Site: brandenburg
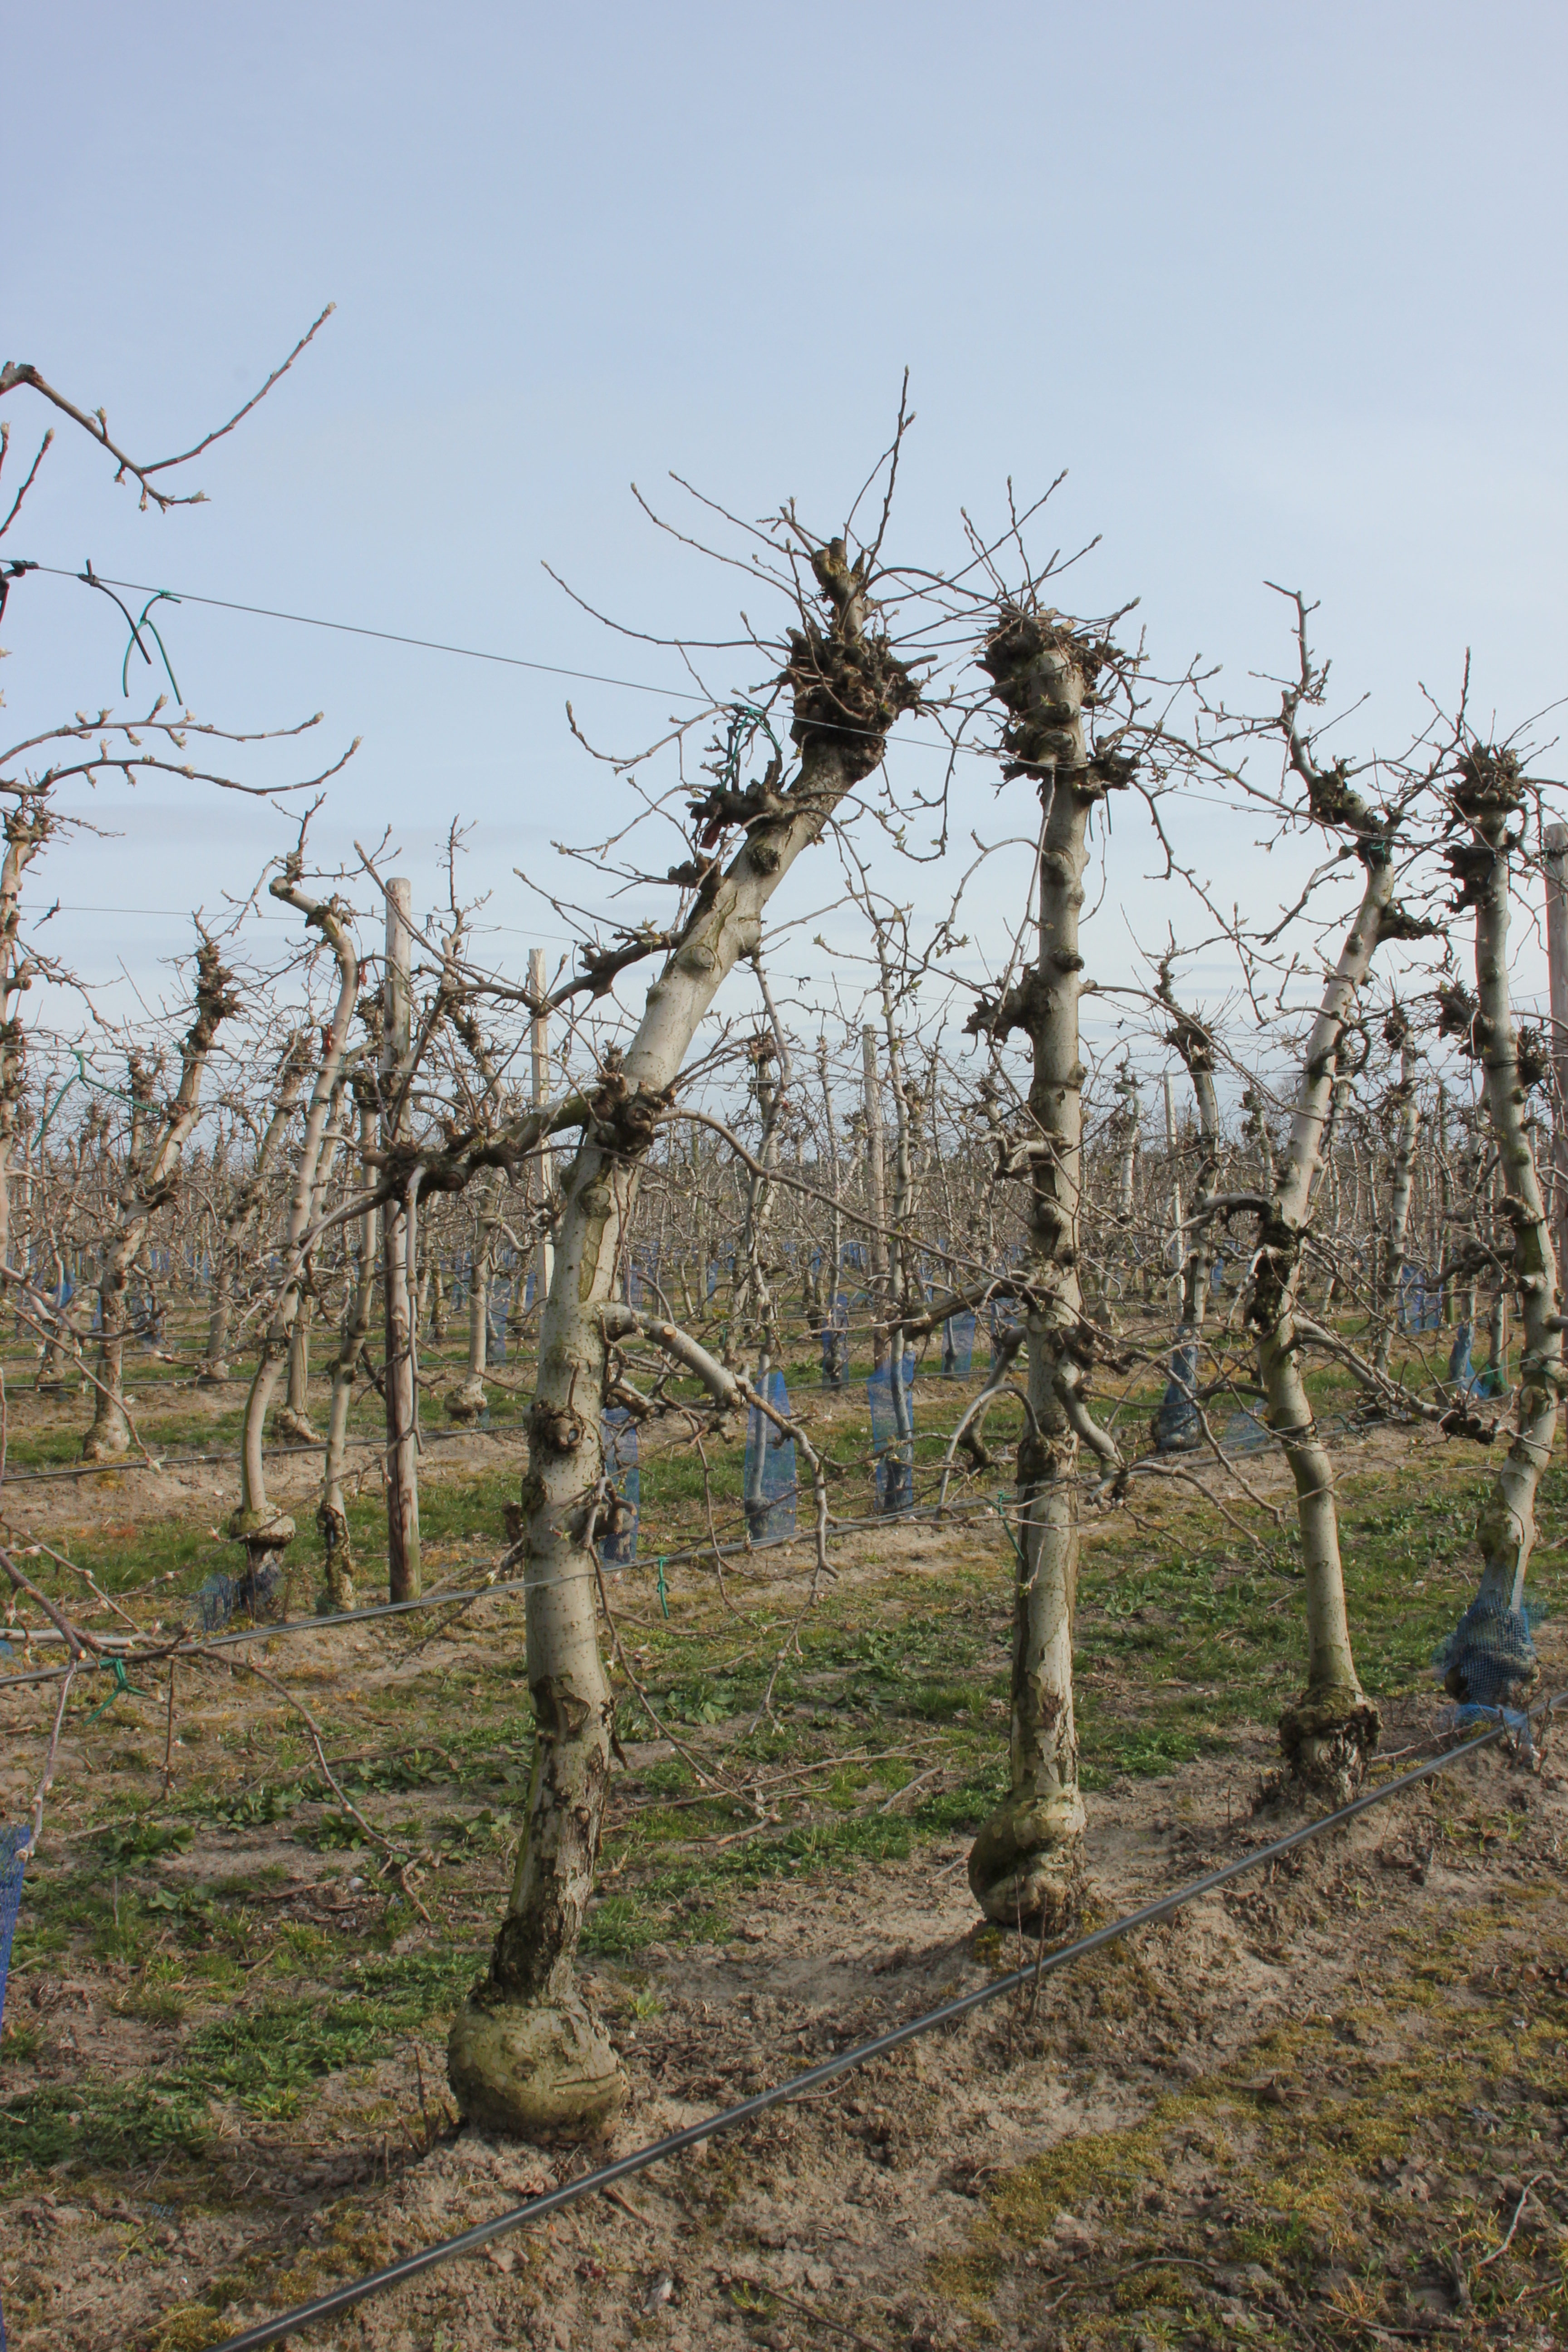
Growth stage (BBCH 54): Inflorescence emergence